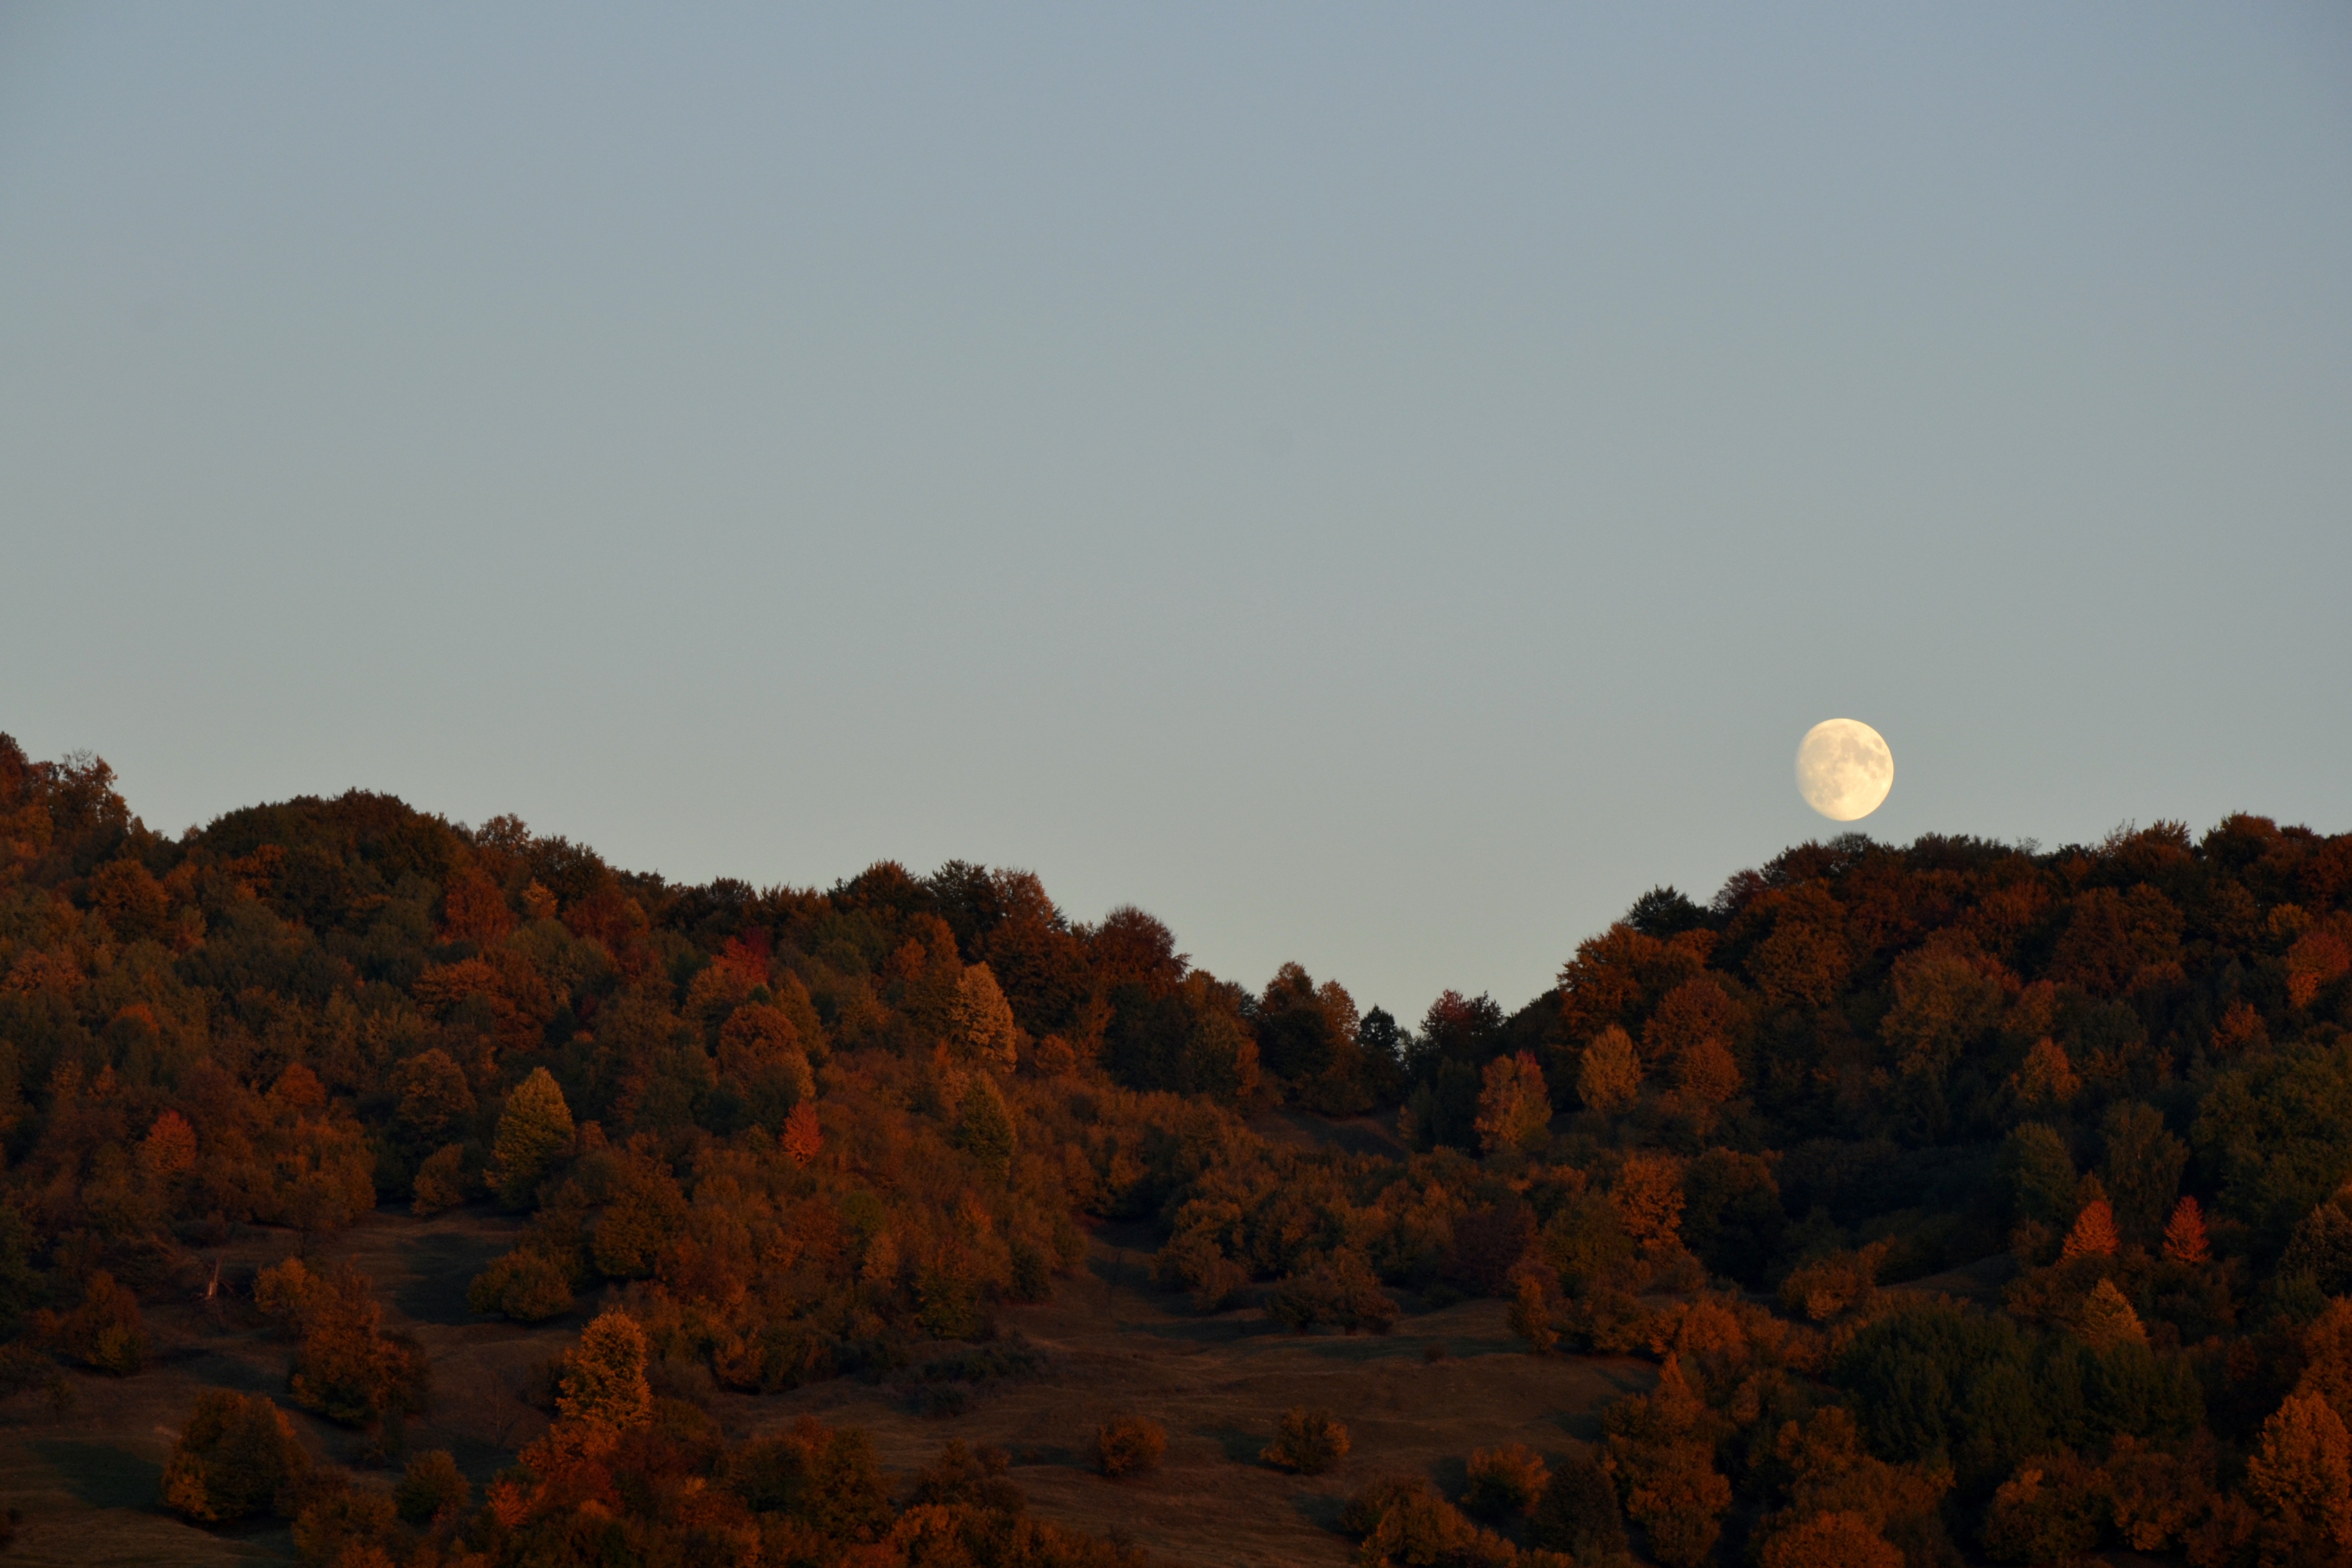
landscape, tree, nature, rock, horizon, wilderness, mountain, sky, sunrise, sunset, sunlight, morning, hill, desert, dawn, valley, dusk, environment, evening, red, natural, autumn, halloween, terrain, moon, season, trees, hills, colors, plateau, october, ecosystem, landform, autumn background, nature backgrounds, natural environment, geographical feature, mountainous landforms